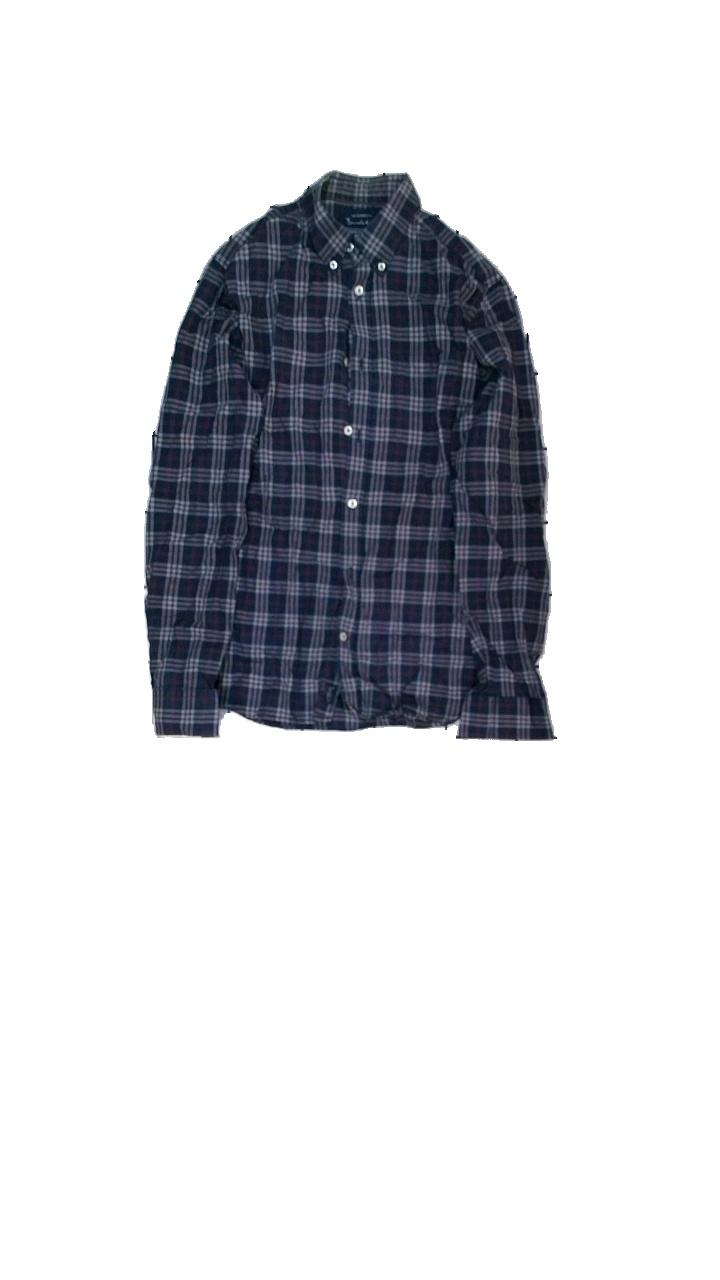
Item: Shirt (Men)
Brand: Bondelid
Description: Rurig skjorta med ficka och vita knappar
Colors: Blue, Red, Grey
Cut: Regular
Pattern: Checkered print
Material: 100% bomull
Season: All
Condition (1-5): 4
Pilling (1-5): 5
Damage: lite smutsigt runt krage
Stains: Minor
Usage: Reuse
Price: <50